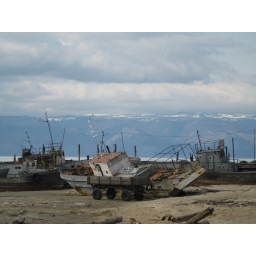
Note the snow covered mountains across the lake in the background.